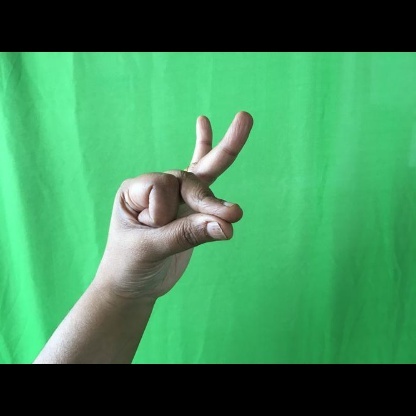
Mudra: Bramaram